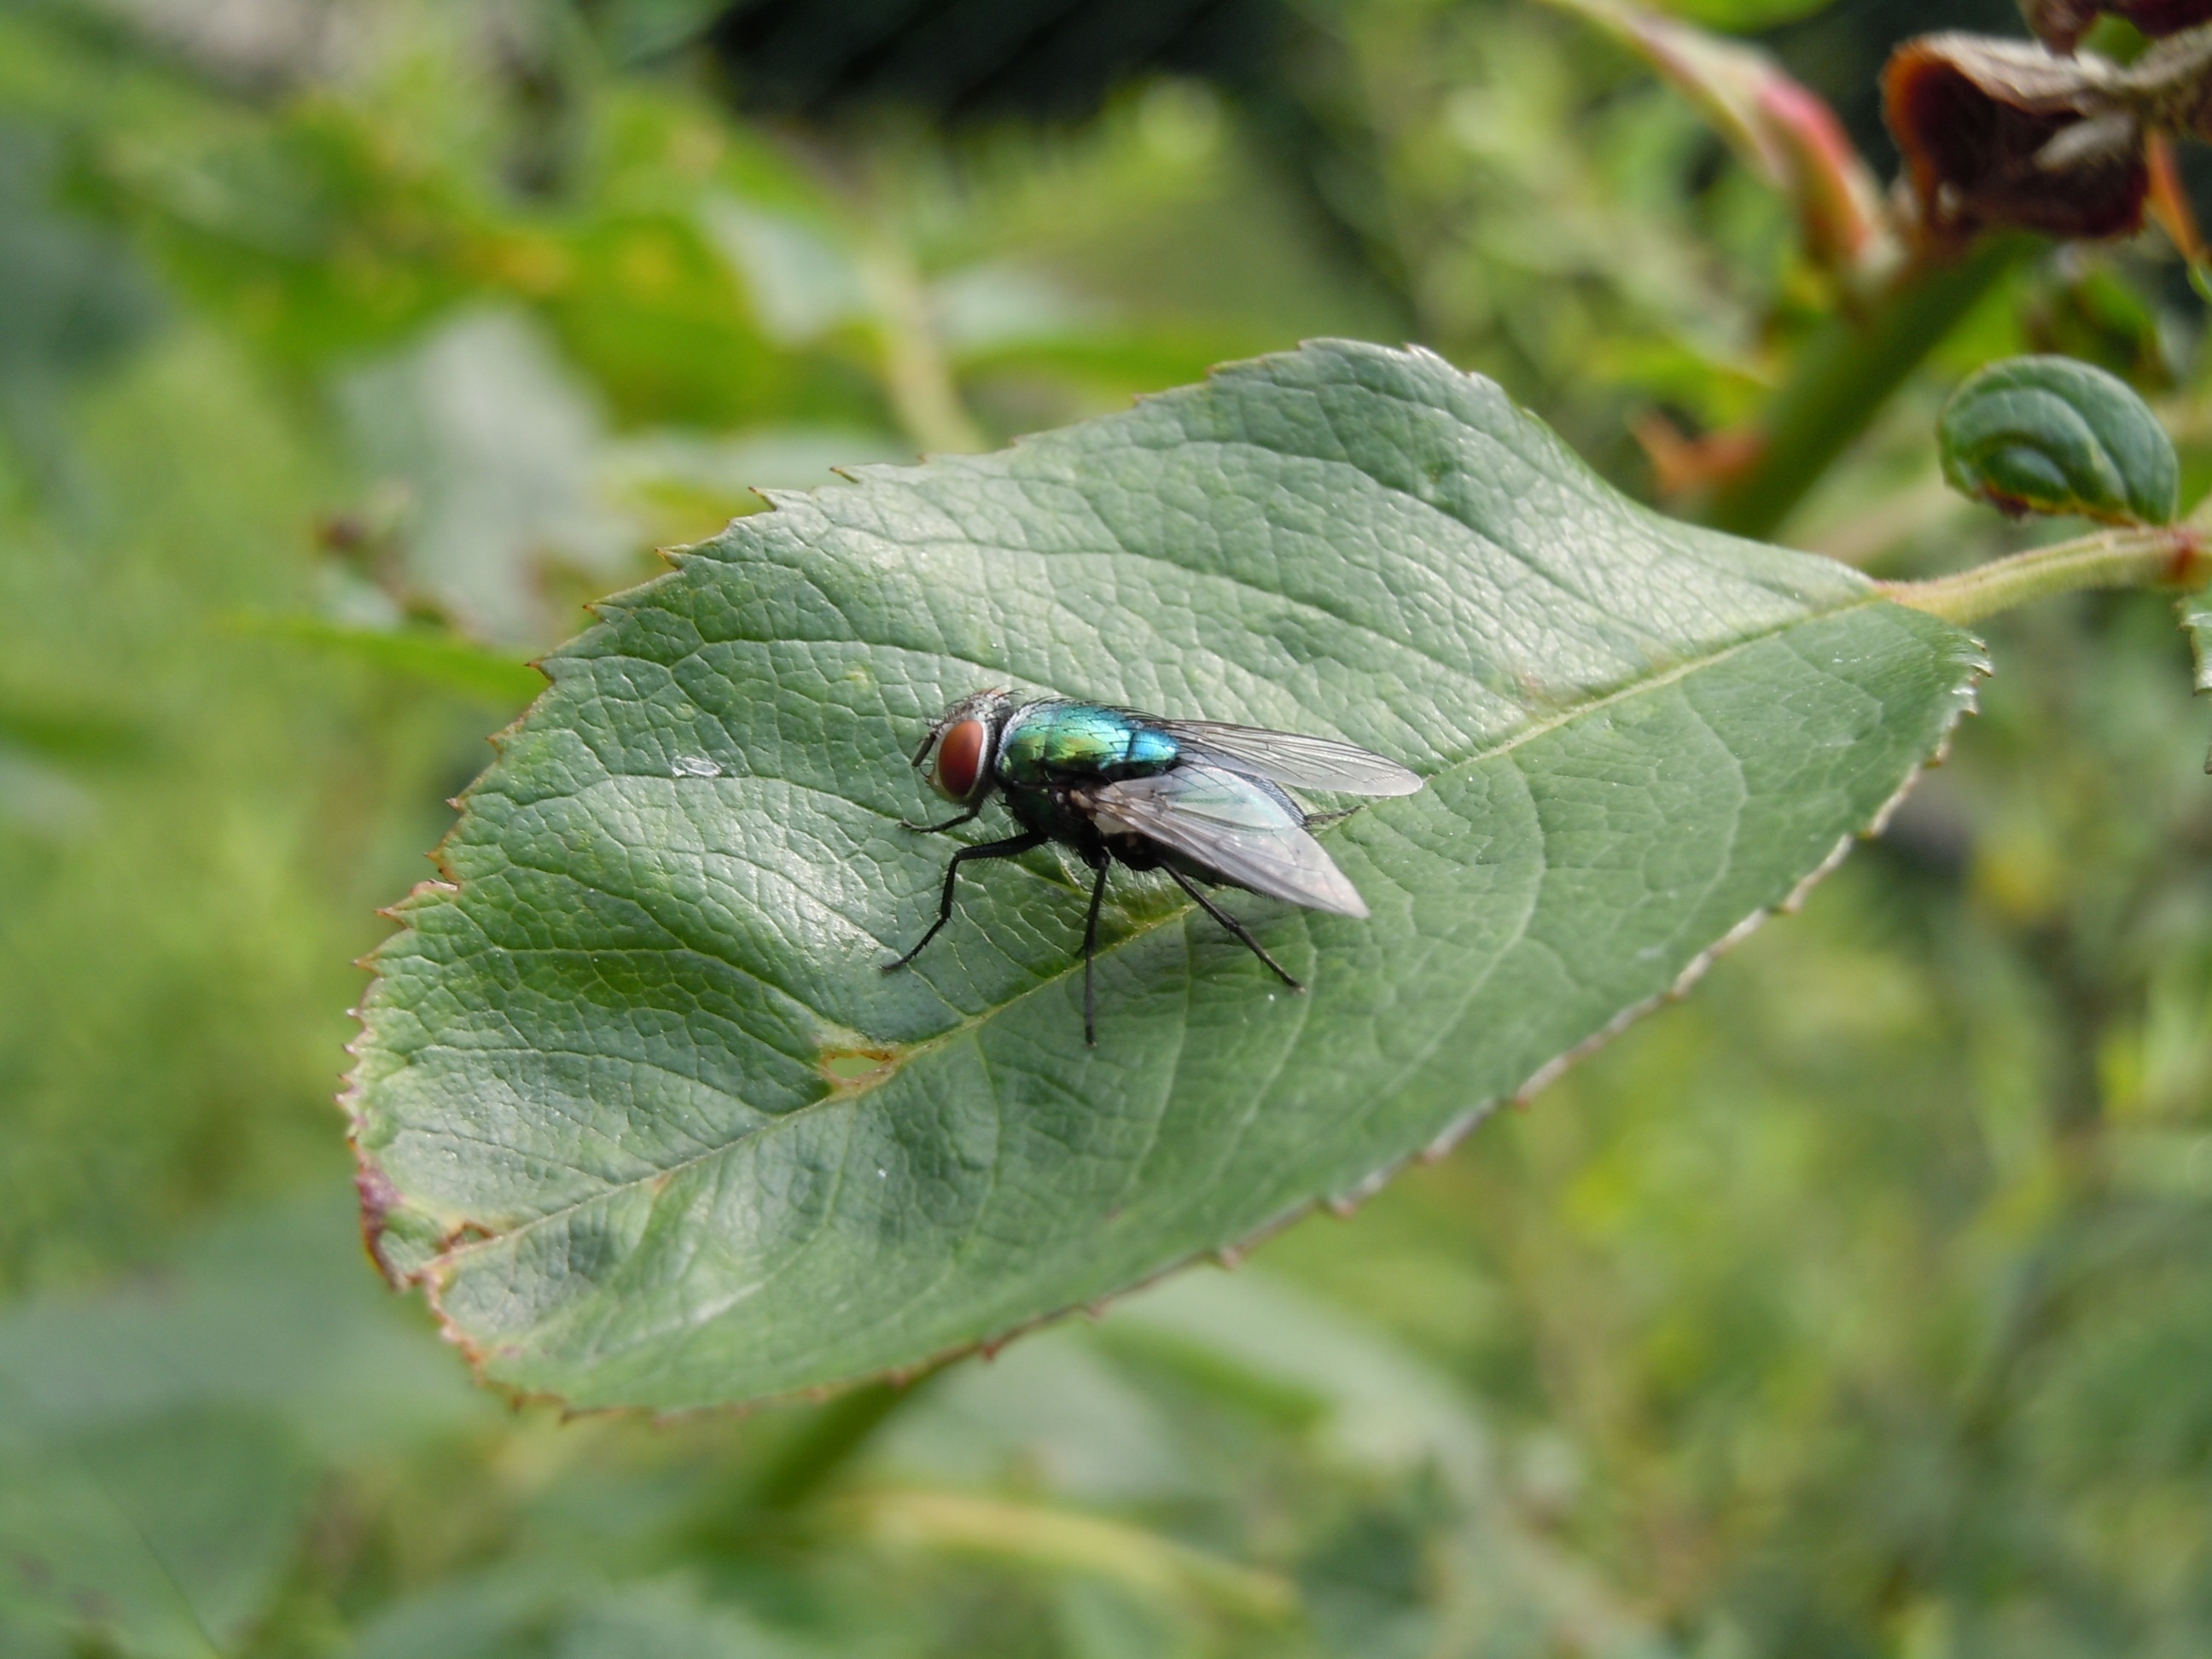
nature, wing, leaf, flower, fly, wildlife, green, insect, botany, close, fauna, invertebrate, close up, macro photography, true bugs